Sumangali (1983 film)

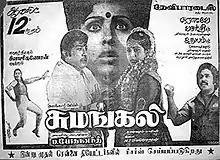
Theatrical release poster

Sumangali is a 1983 Indian Tamil-language drama film, directed and produced by D. Yoganand. The film stars Sivaji Ganesan, Sujatha, Prabhu and Geetha. It is a remake of the Hindi film "Aasha" (1980). The film was released on 12 August 1983.